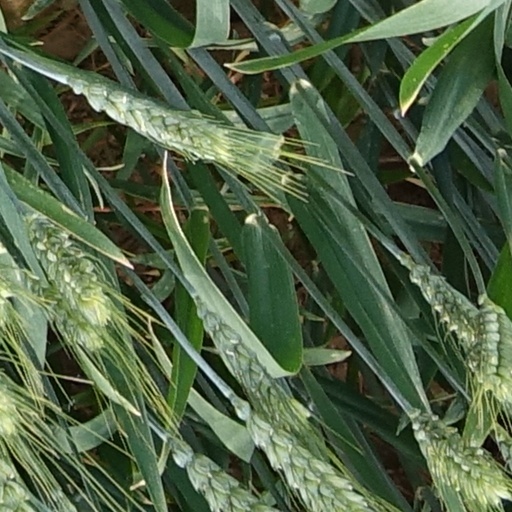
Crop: wheat